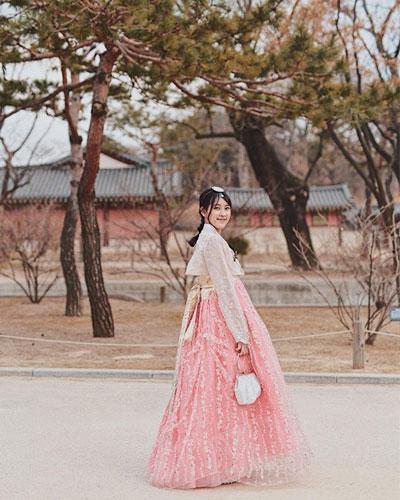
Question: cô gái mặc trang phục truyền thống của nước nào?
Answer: hàn quốc